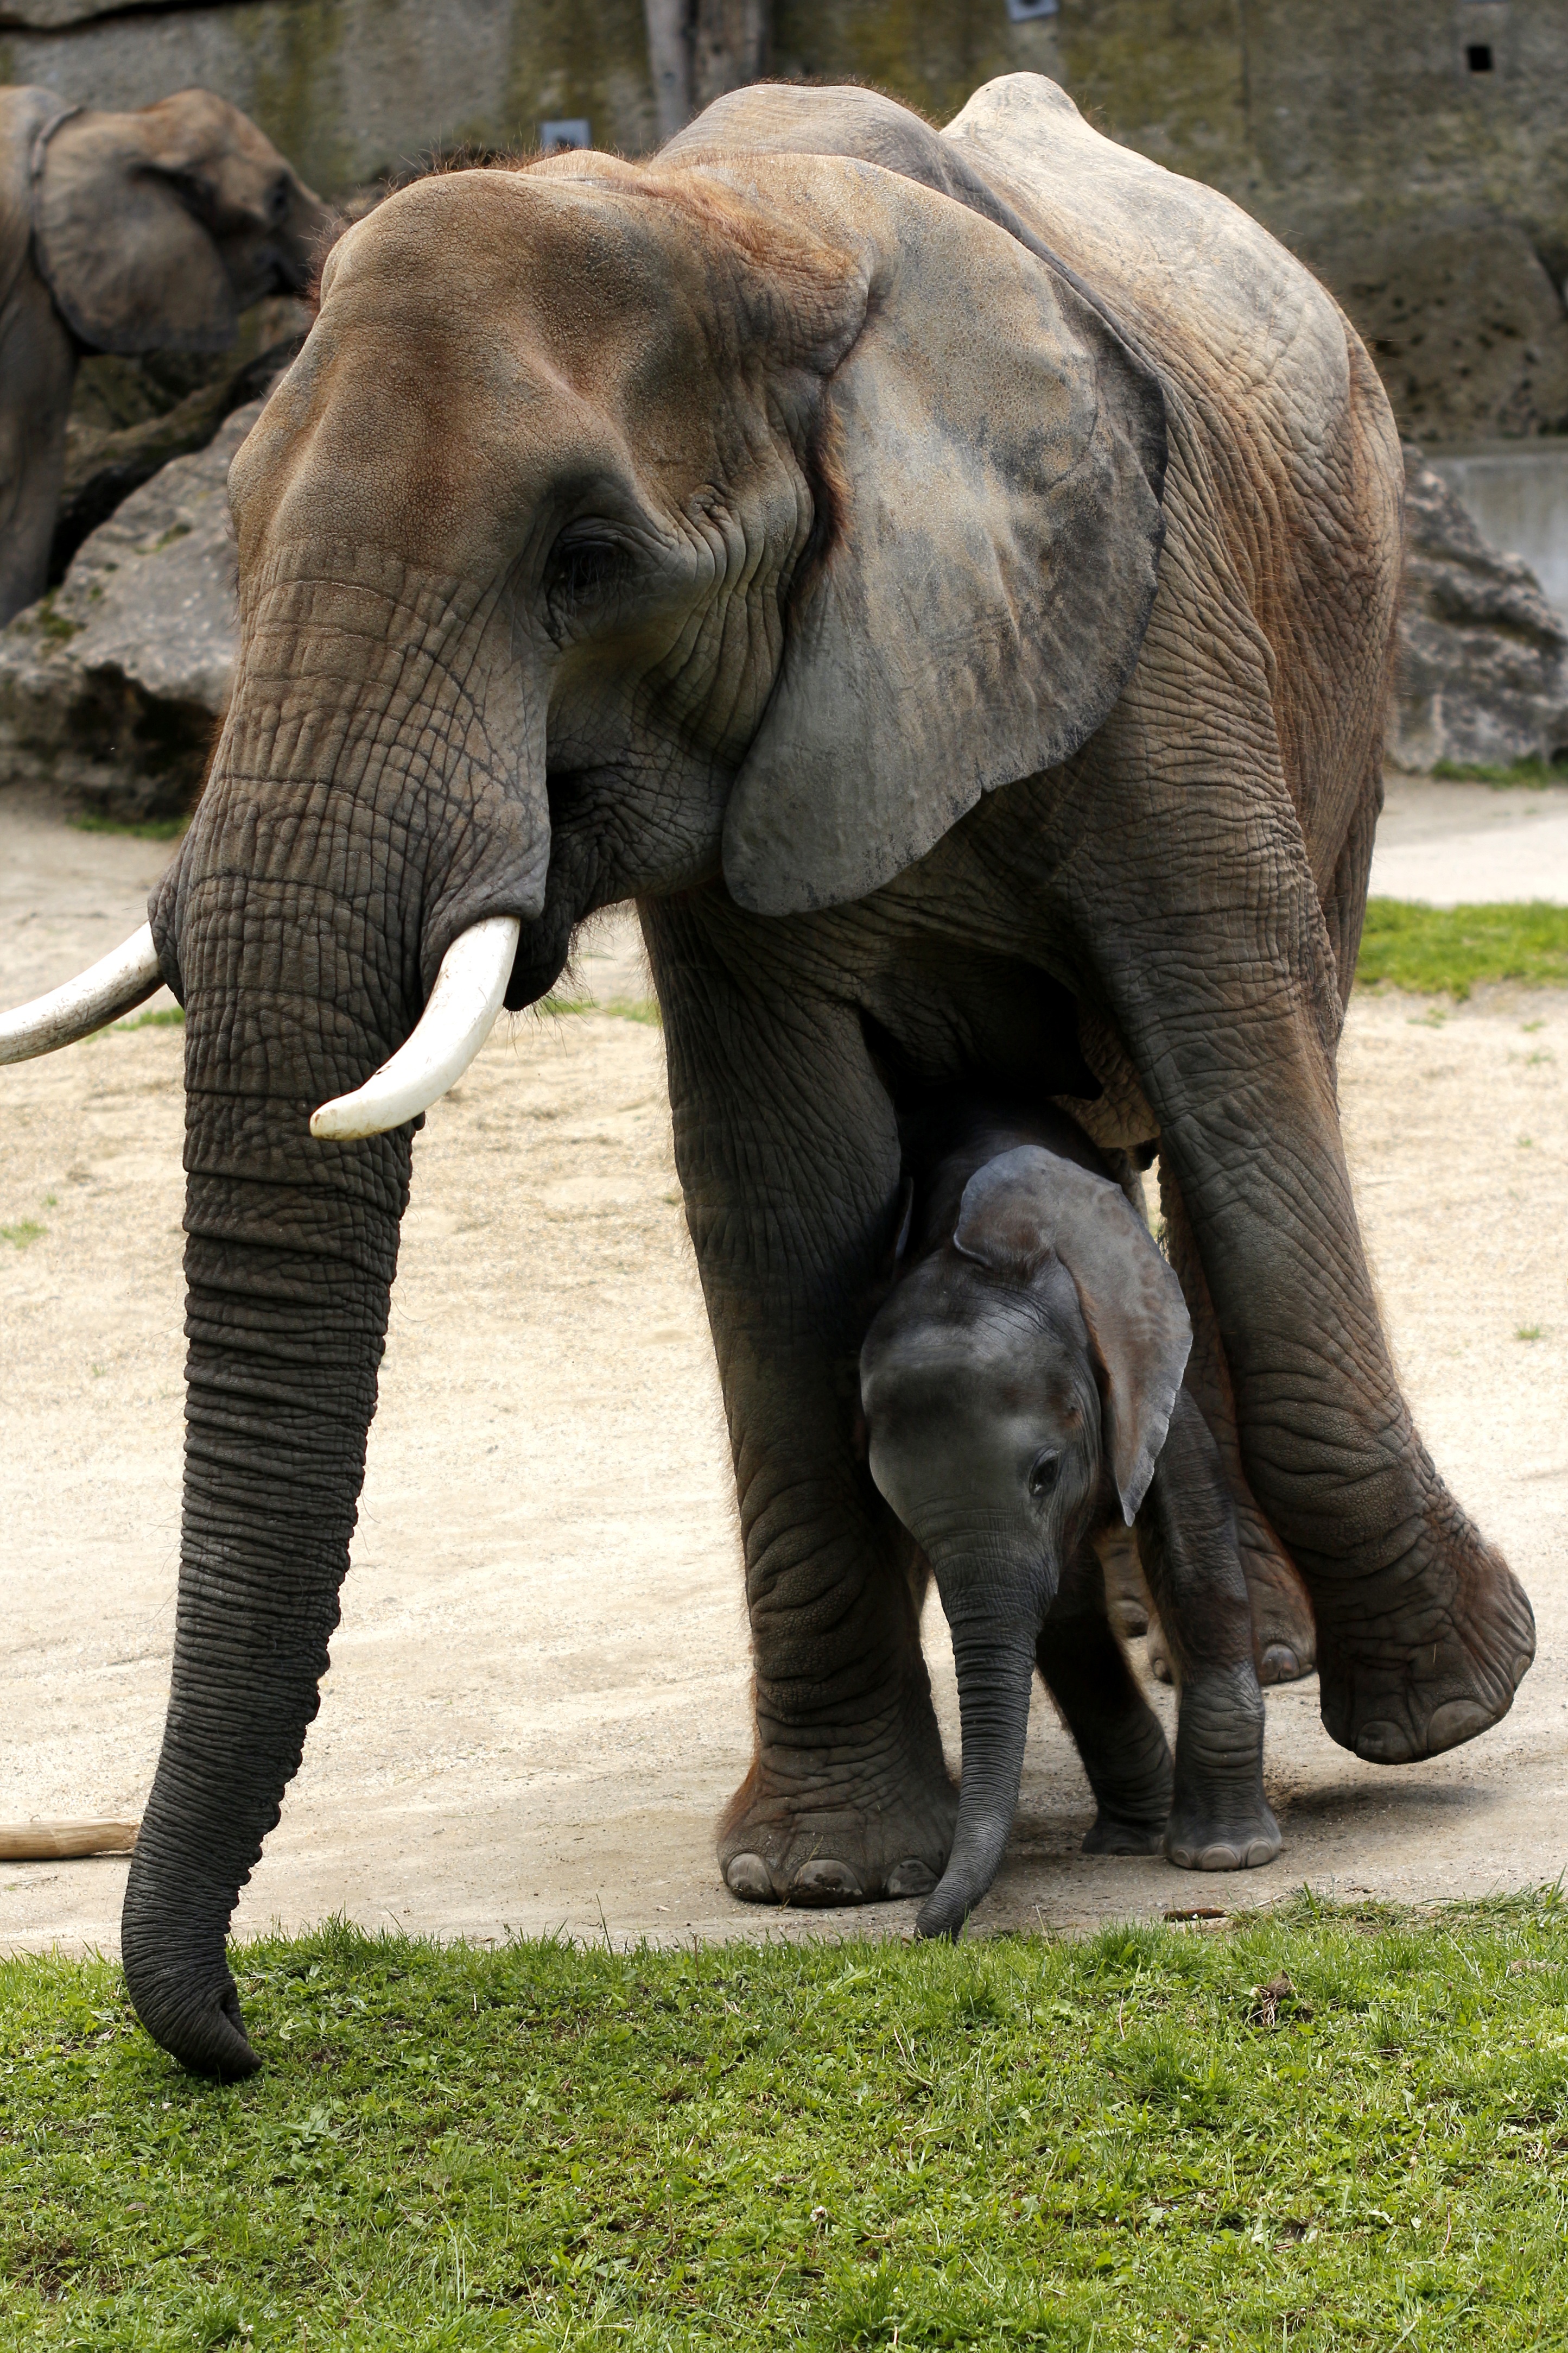
wildlife, zoo, mammal, fauna, elephant, vertebrate, african bush elephant, indian elephant, african elephant, elephants and mammoths, tiergarten sch nbrunn, mother with young